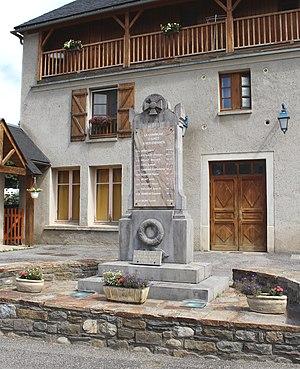
Monument aux morts d'Ilhet (Hautes-Pyrénées)
Ilhet est une commune française située dans le département des Hautes-Pyrénées, en région Occitanie.
La croix de guerre 1914-1918, plus ou moins épurée, est un des symboles les plus fréquents décorant le sommet des monuments aux morts de France.